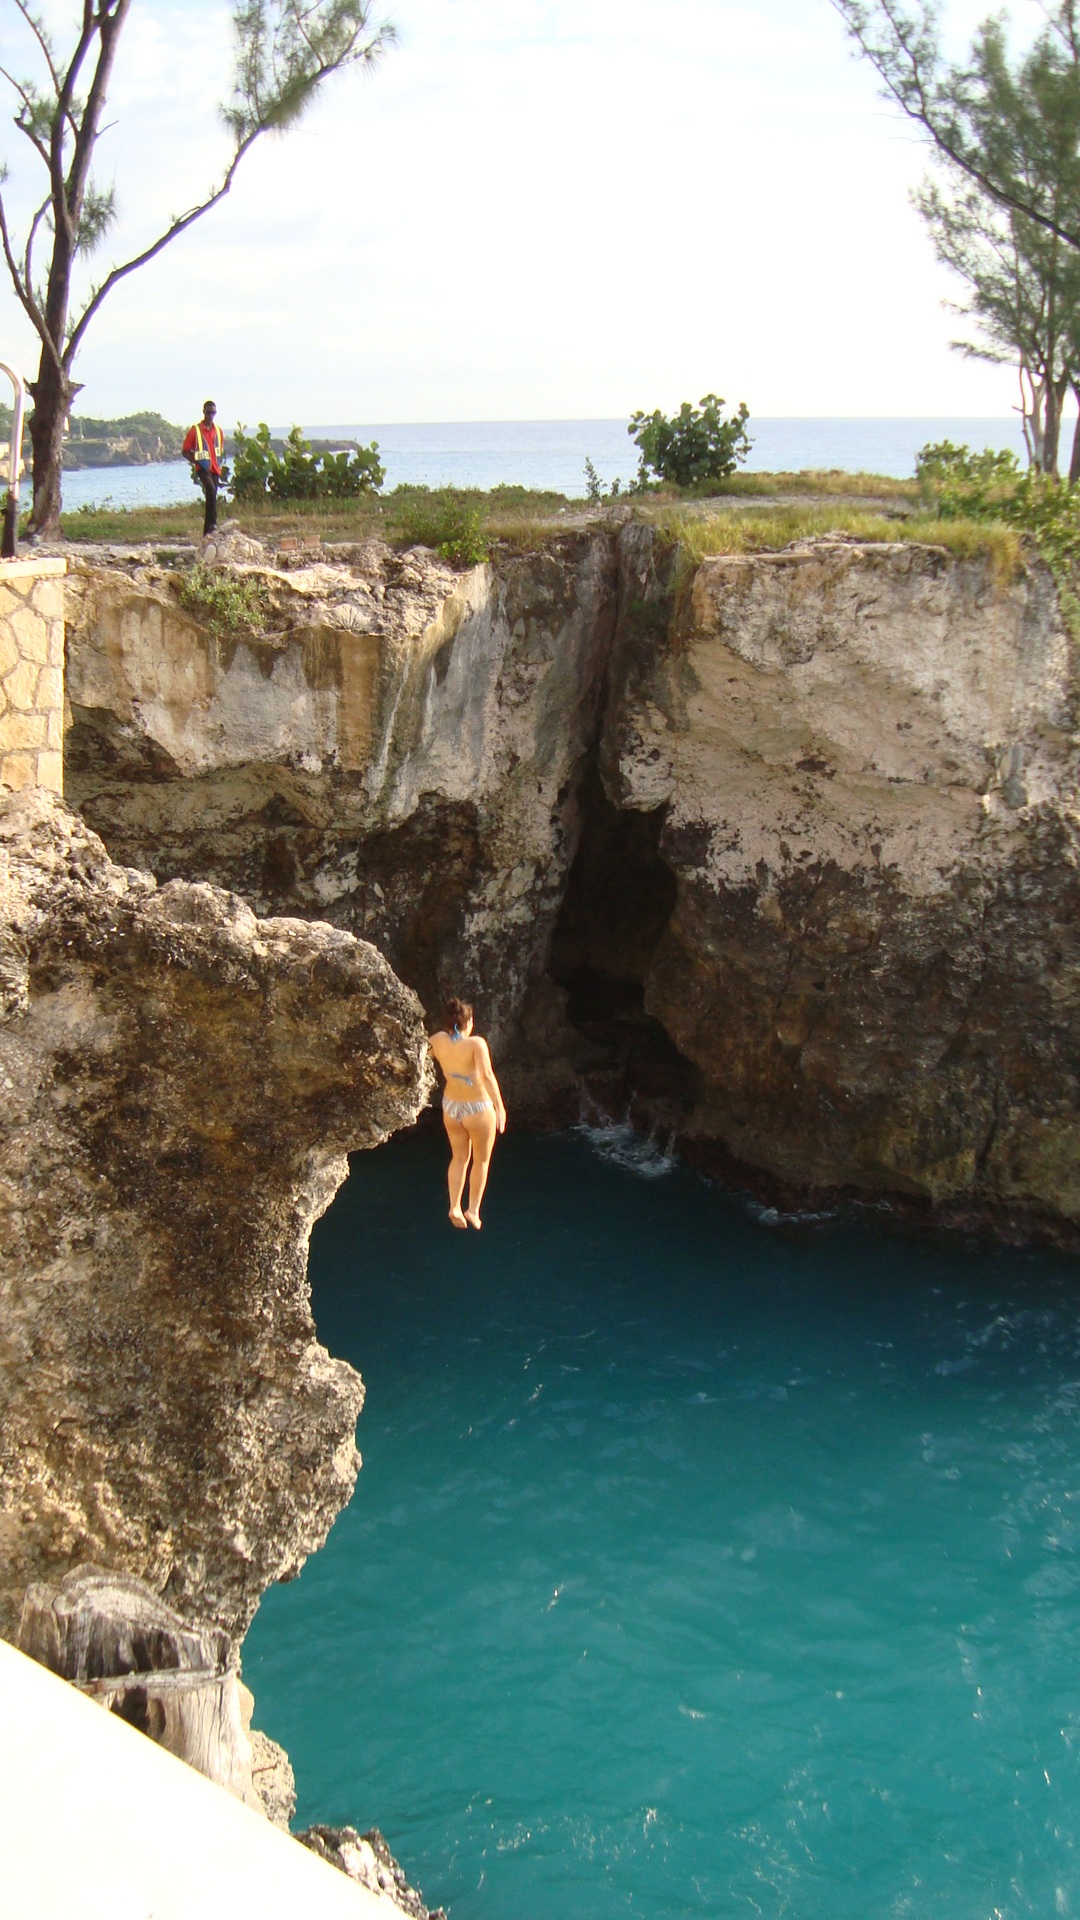
sea, coast, rock, cliff, bay, terrain, waterway, jamaica, water feature, rugged cliff, cliff diver